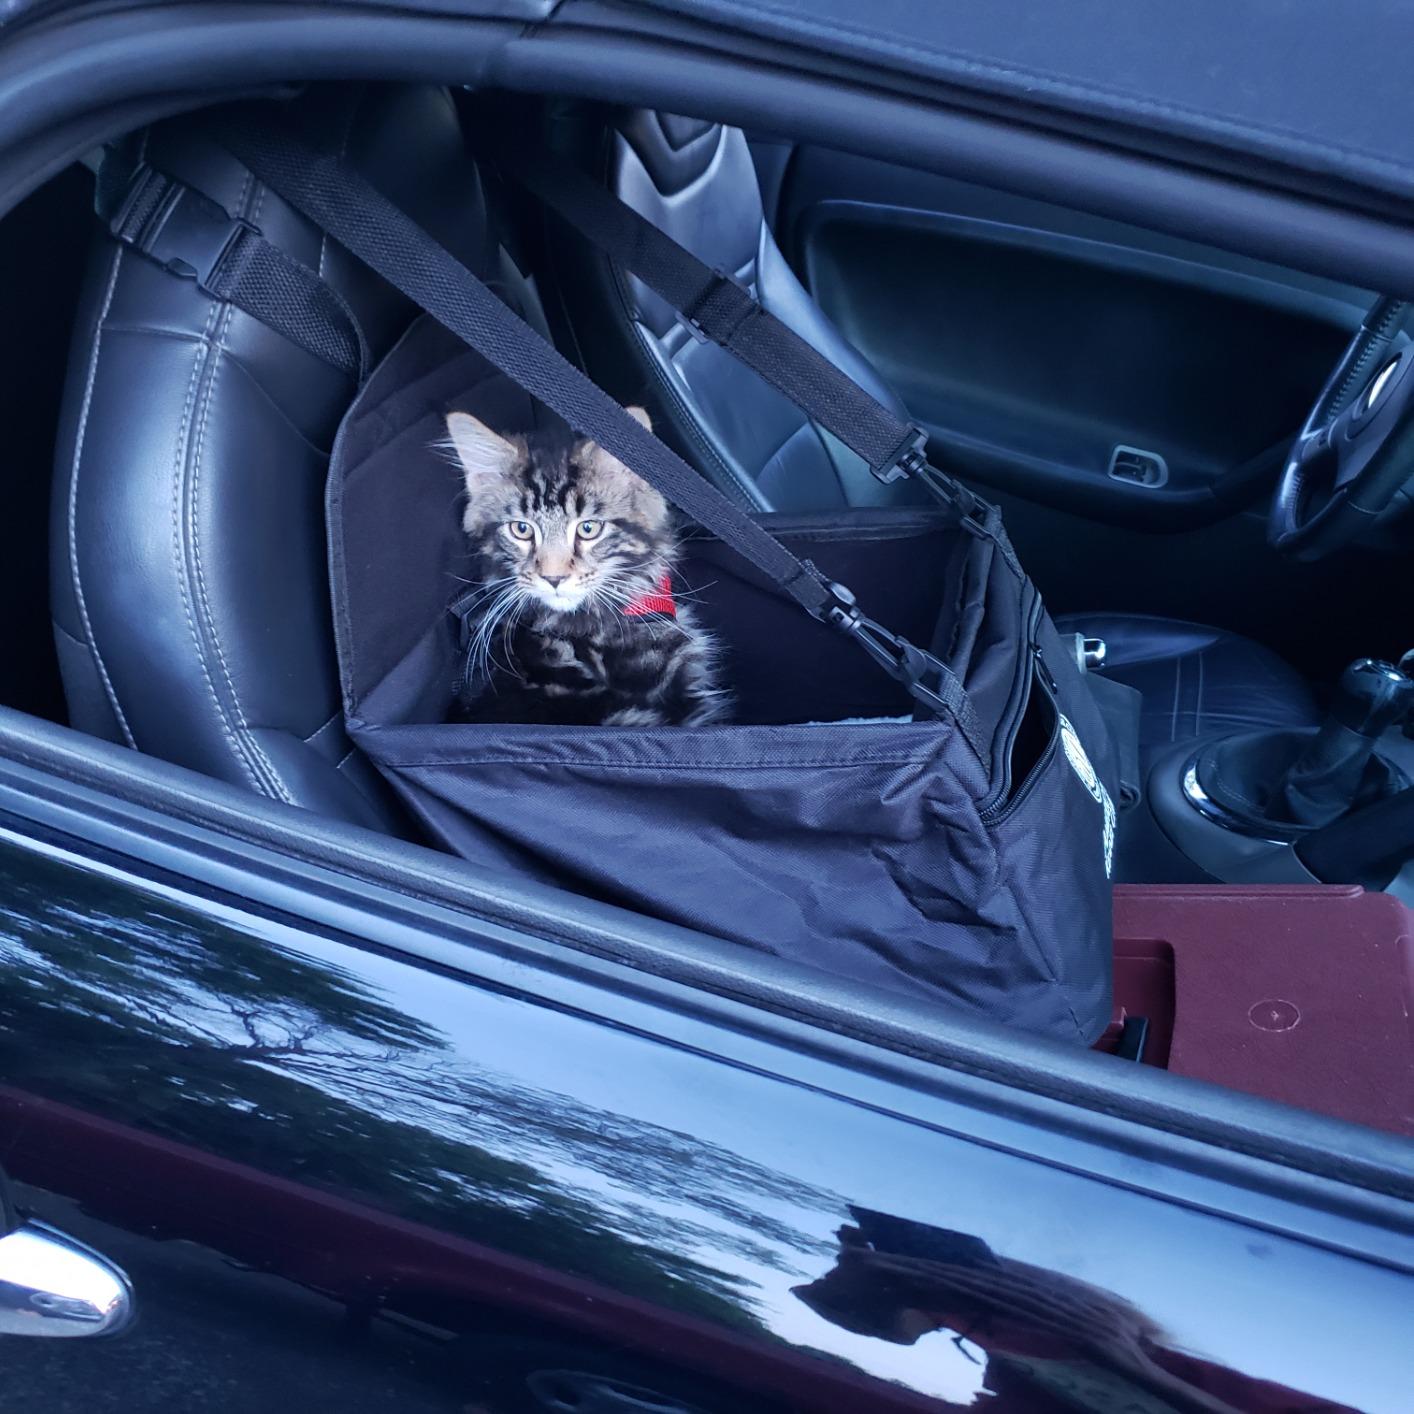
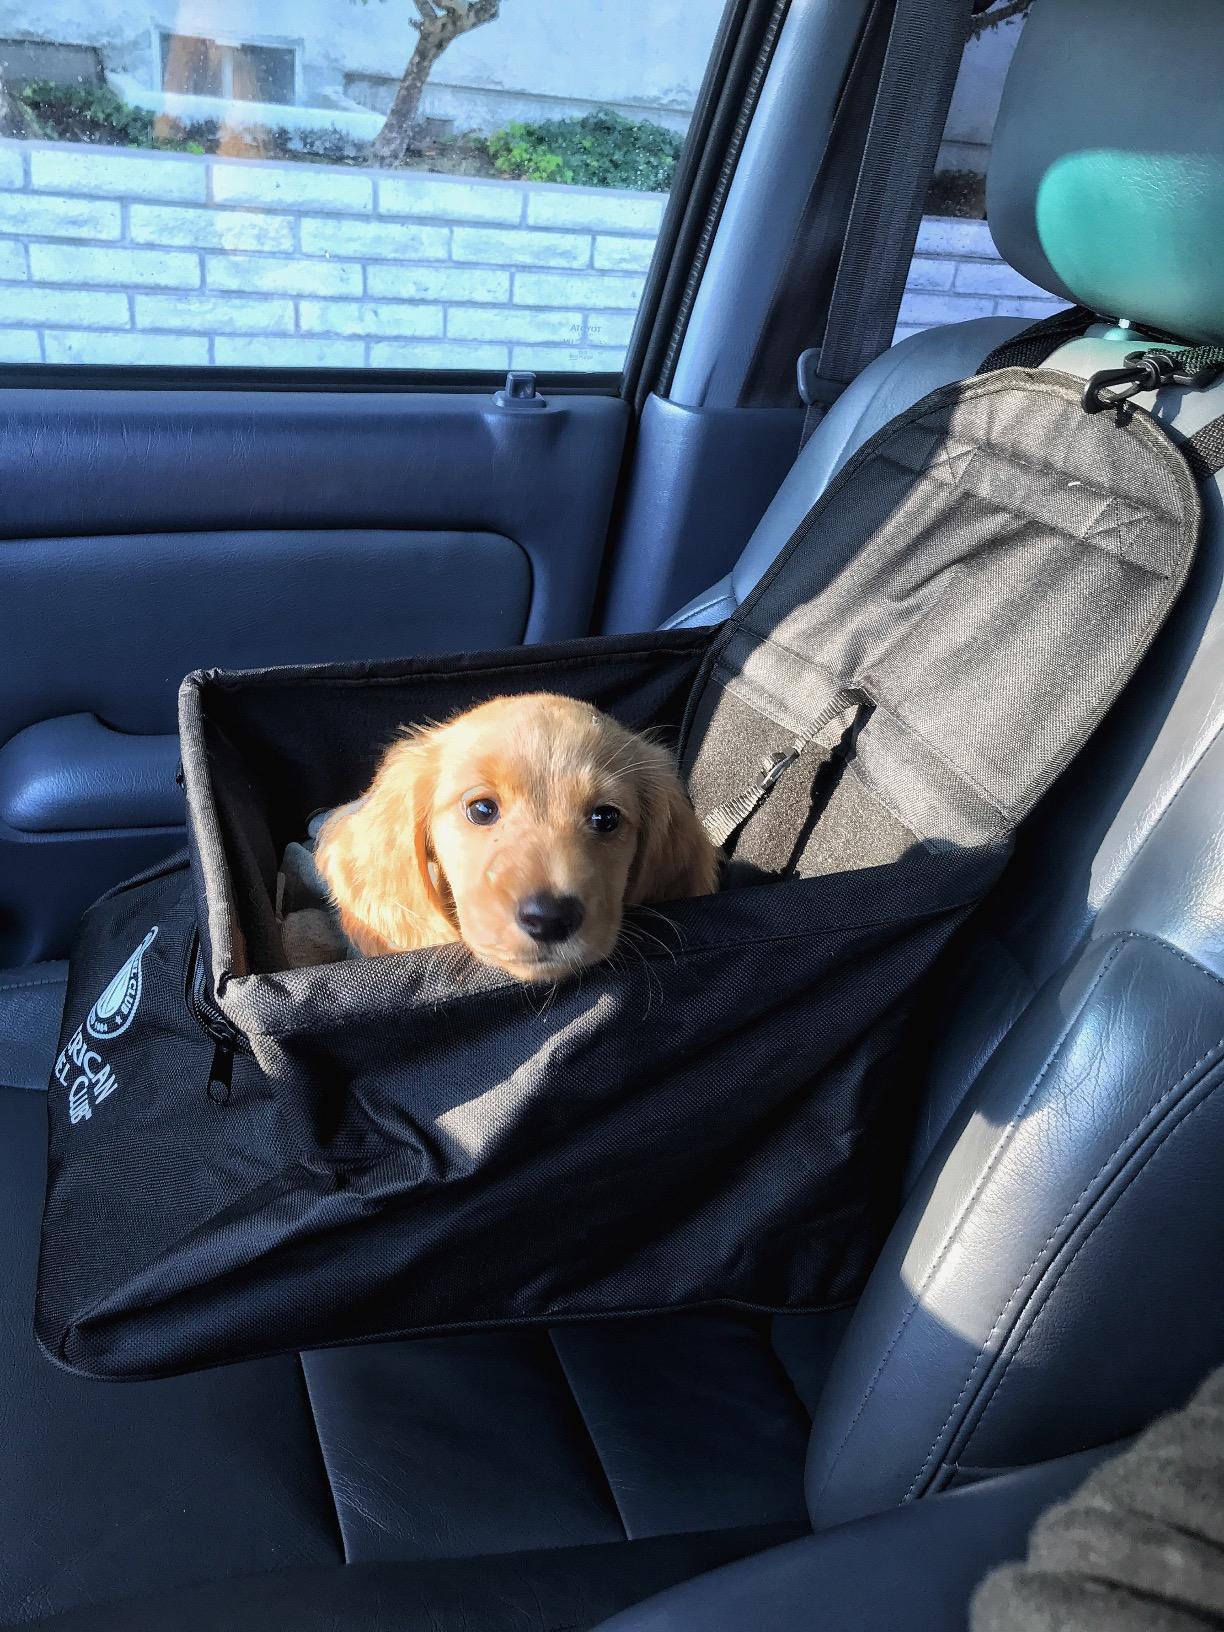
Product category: items_kennel
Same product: yes